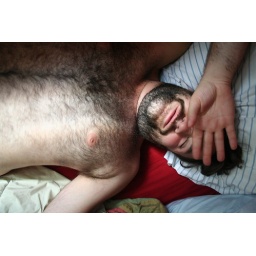
bear in bed I